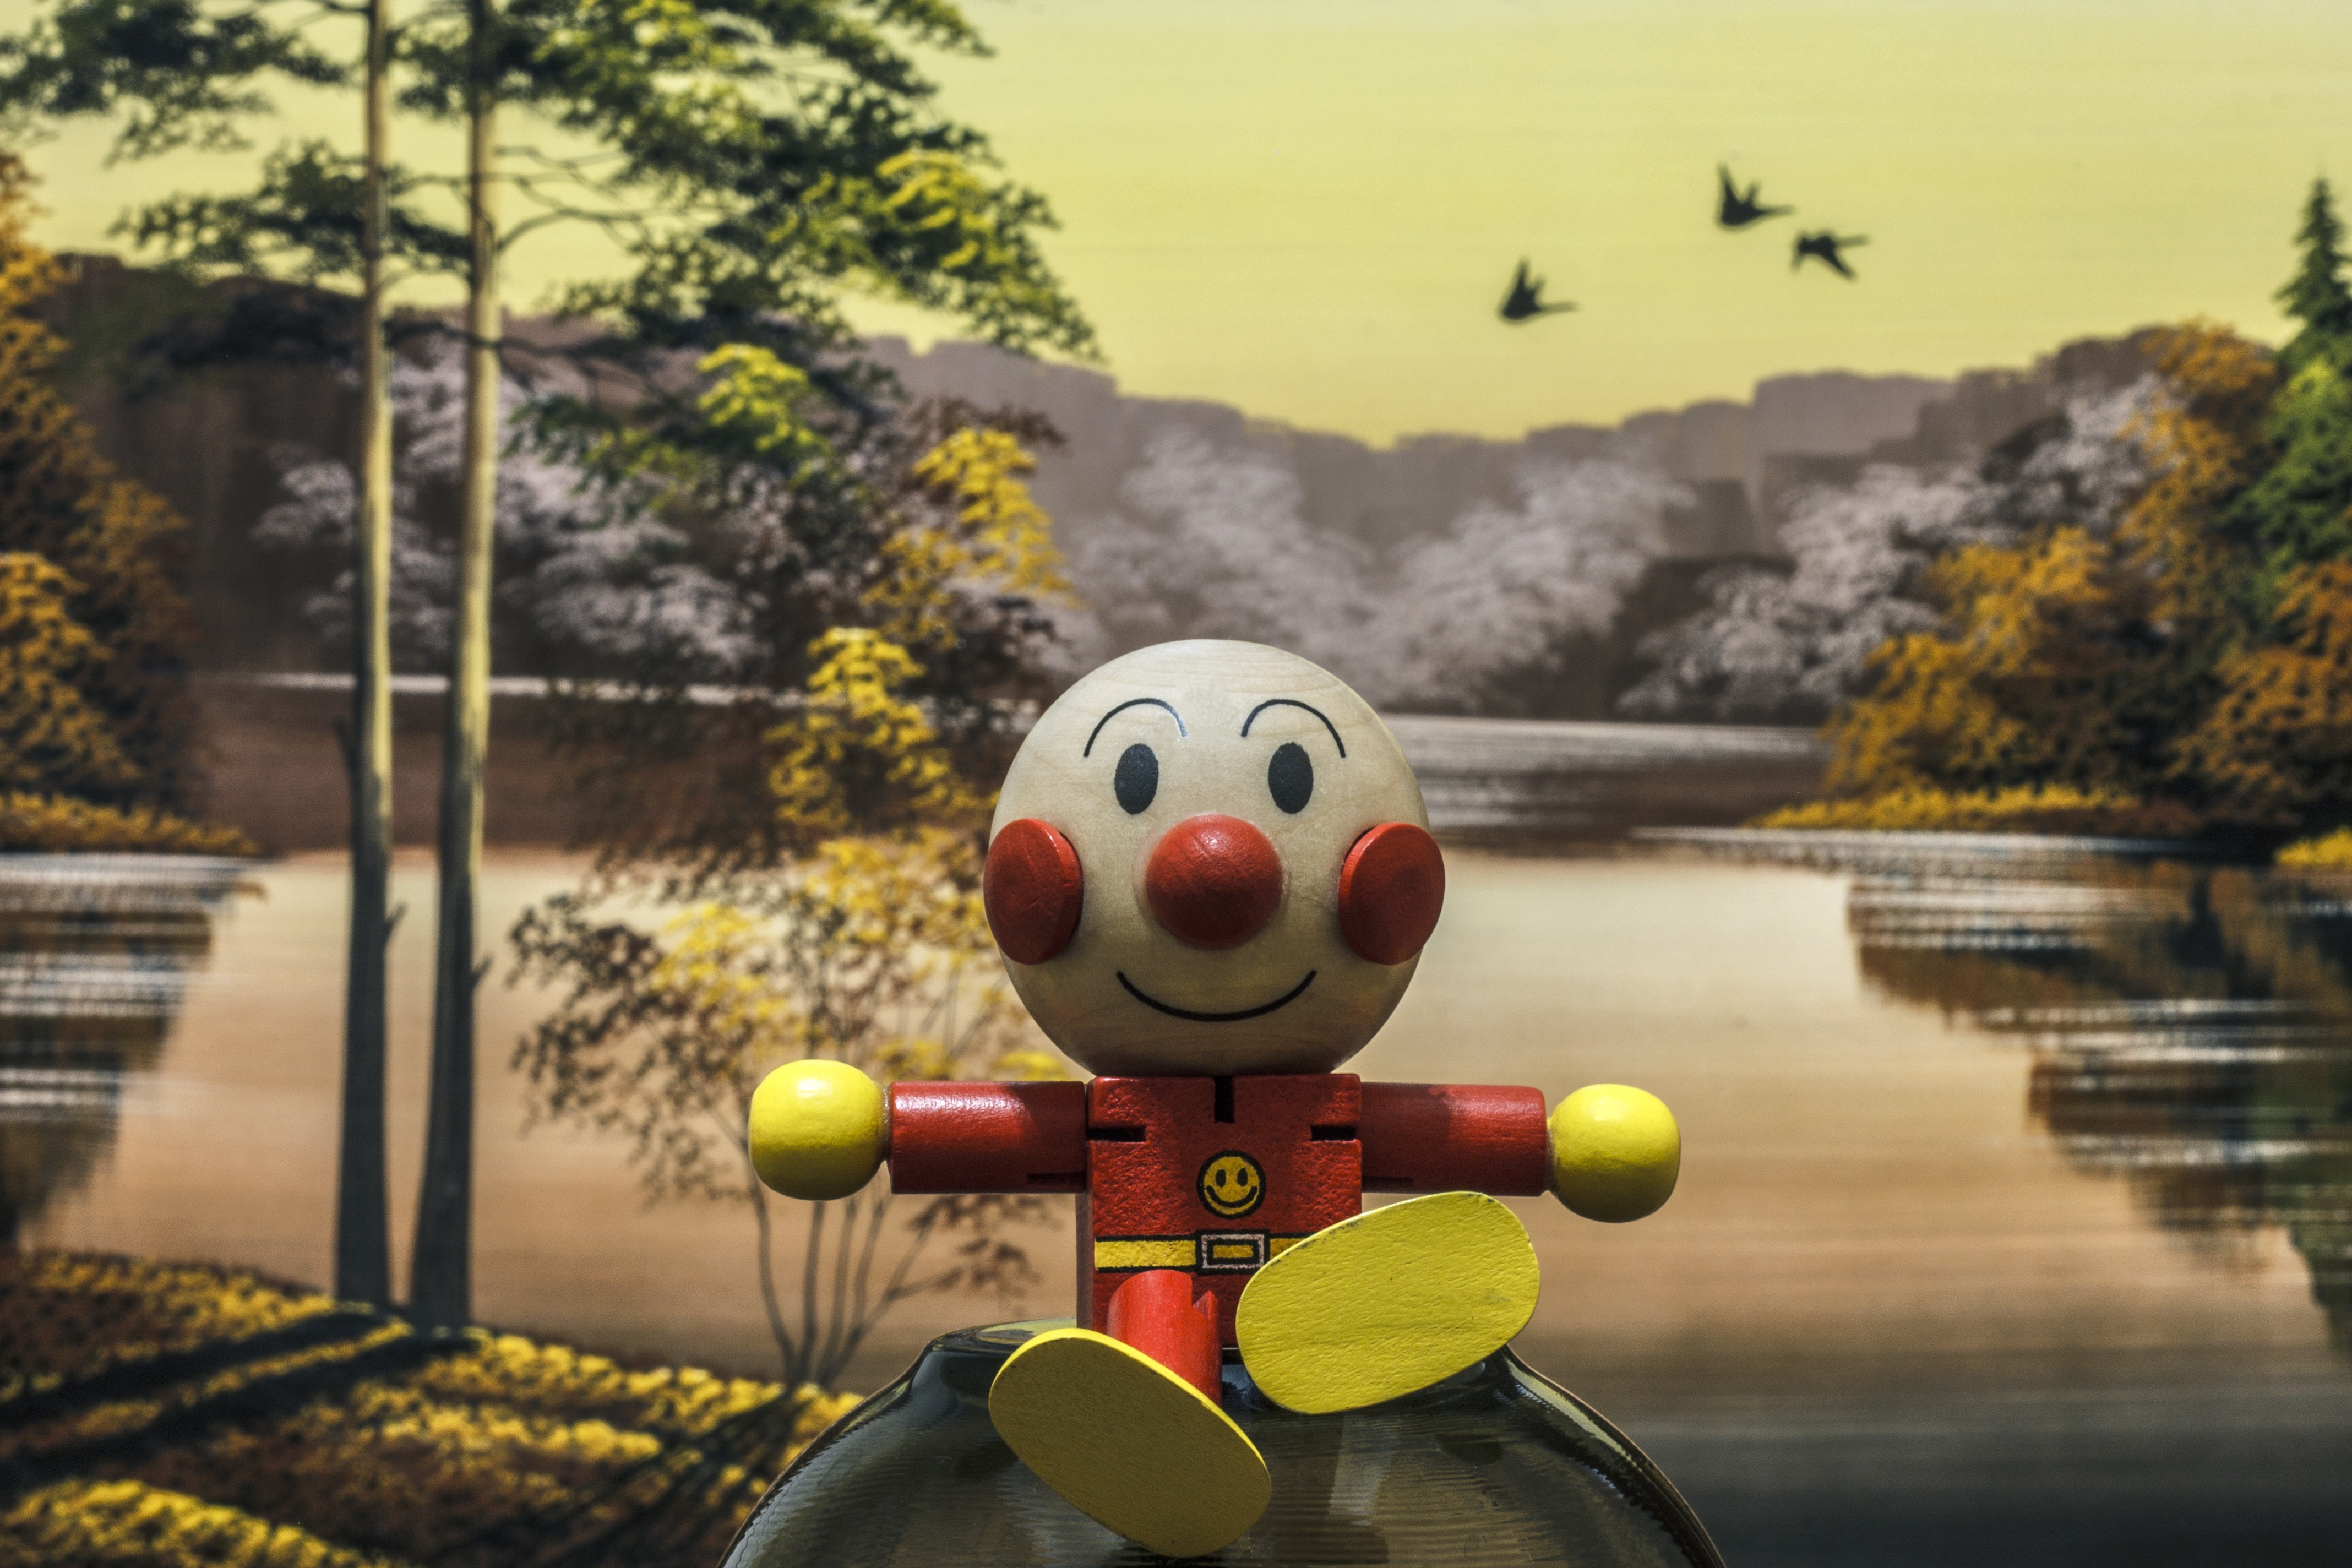
man, wood, yellow, toy, clown, duck, robot, screenshot